Native species

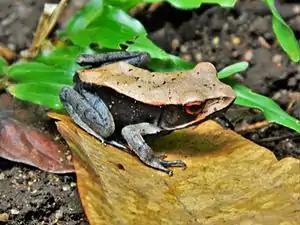
Bicolored frog ("Clinotarsus curtipes") is native to the Western Ghats of India and found nowhere else (endemic)

Native species form communities and biological interactions with other specific flora, fauna, fungi, and other organisms. For example, some plant species can only reproduce with a continued mutualistic interaction with a certain animal pollinator, and the pollinating animal may also be dependent on that plant species for a food source. Many species have adapted to very limited, unusual, or harsh conditions, such as cold climates or frequent wildfires. Others can live in diverse areas or adapt well to different surroundings.